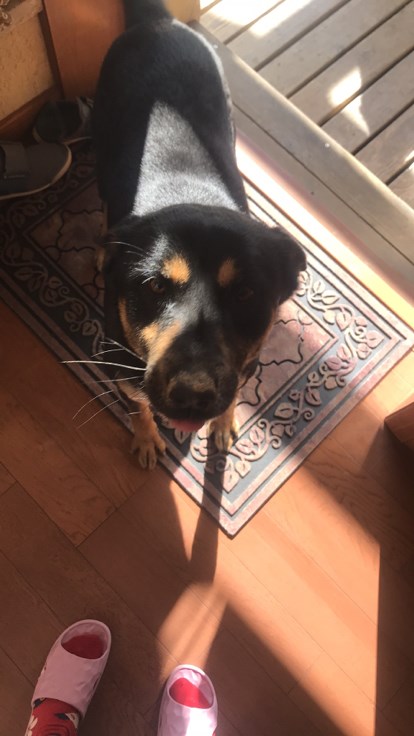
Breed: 3336-n000121-chinese_rural_dog